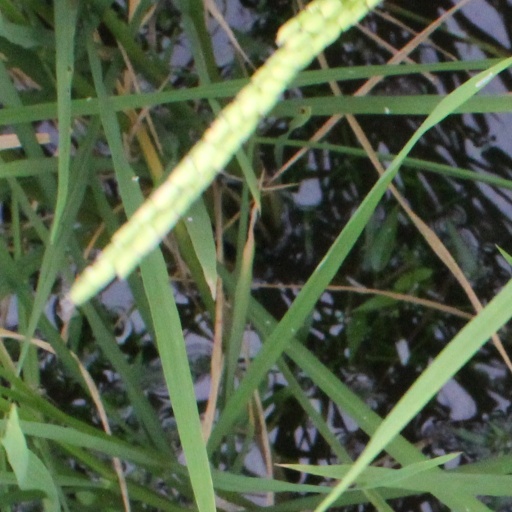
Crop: rice